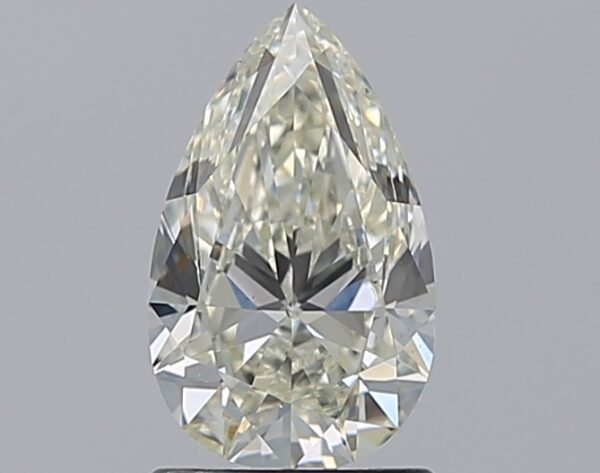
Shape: pear
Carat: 1.2
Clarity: VS1
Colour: H
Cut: EX
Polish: EX
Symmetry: EX
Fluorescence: VS
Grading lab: GIA
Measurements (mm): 9.31 x 5.69 x 3.57